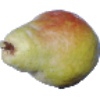
Label: Pear Williams 1